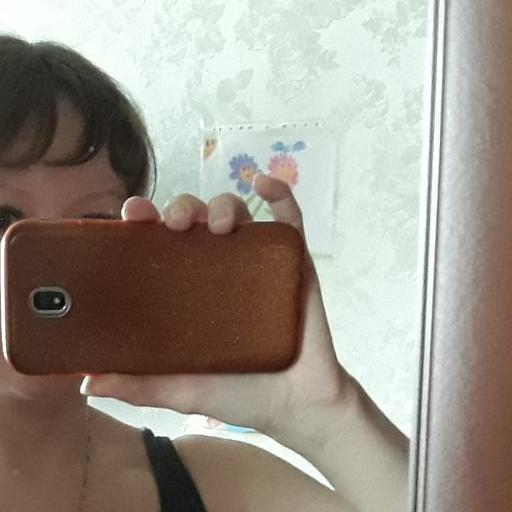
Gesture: no_gesture